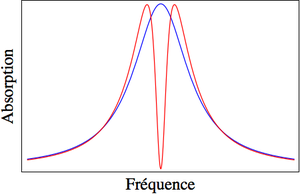
Spectre d'absorption de la TIE. En rouge avec le faisceau pompe et en bleu sans ce dernier.
"La transparence induite électromagnétiquement est une non-linéarité optique cohérente qui rend un milieu transparent dans une bande spectrale étroite au sein d'une raie d'absorption. Une dispersion extrême est aussi créée dans cette ""fenêtre"" transparente qui permet de ""ralentir la lumière"".